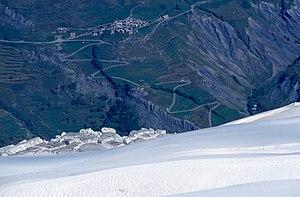
Hameau de Ventelon à la Grave vu du pic central de la Meije. Diapo scannée.
La Grave est une commune française située dans le département des Hautes-Alpes en région Provence-Alpes-Côte d'Azur.